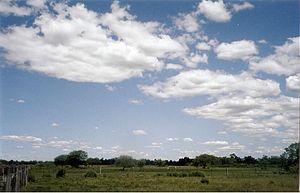
La province du Chaco est une subdivision de l'Argentine située au nord du pays. Elle est bordée à l'ouest par les provinces de Salta et de Santiago del Estero, au sud par celle de Santa Fe, au sud-est par celle de Corrientes et par le Paraguay et à l'est et au nord par la province de Formosa.